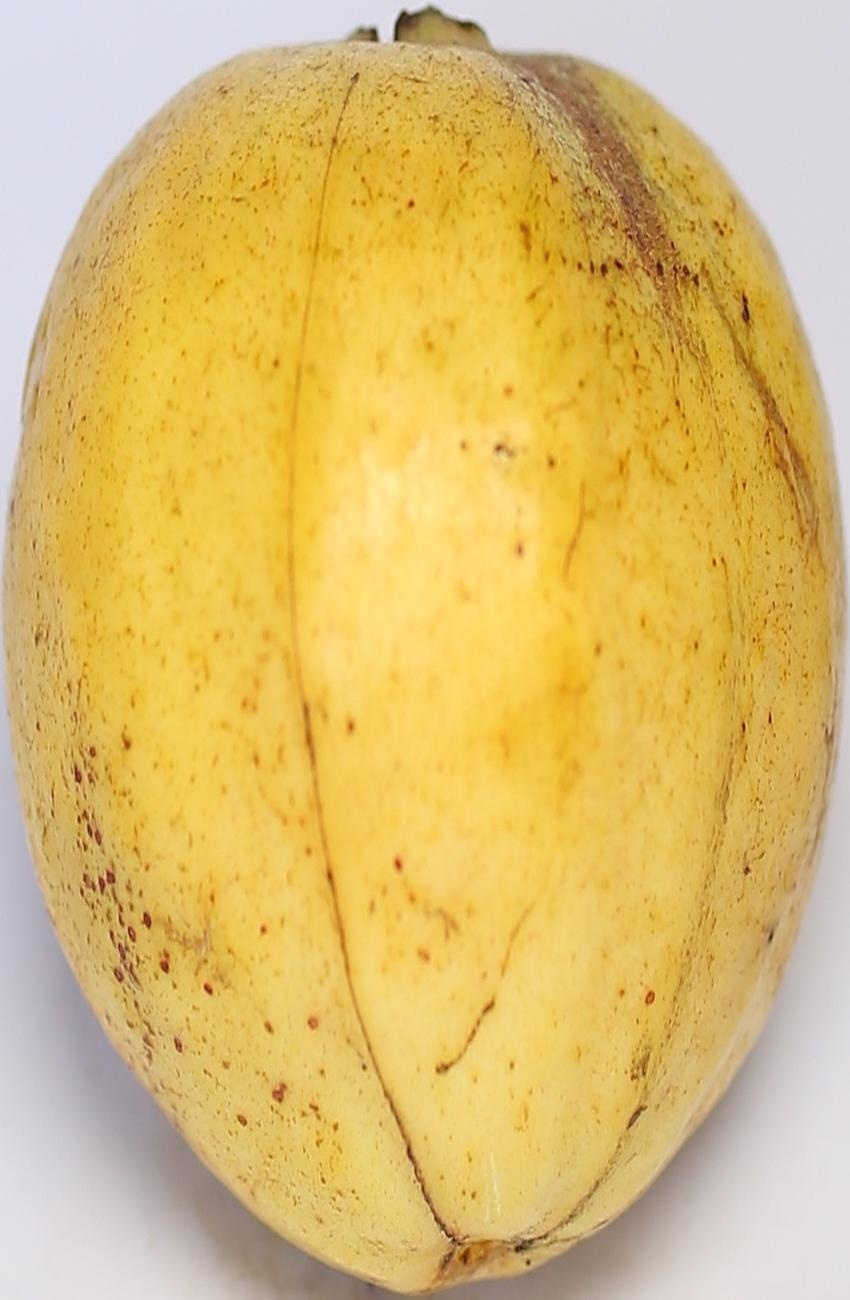
Maturity: ripe
Variety: thadhrami